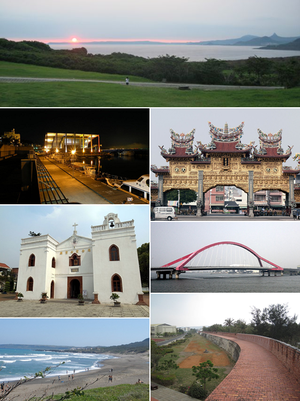
Le comté de Pingtung est un comté de république de Chine. Sa capitale est la ville Pingtung.